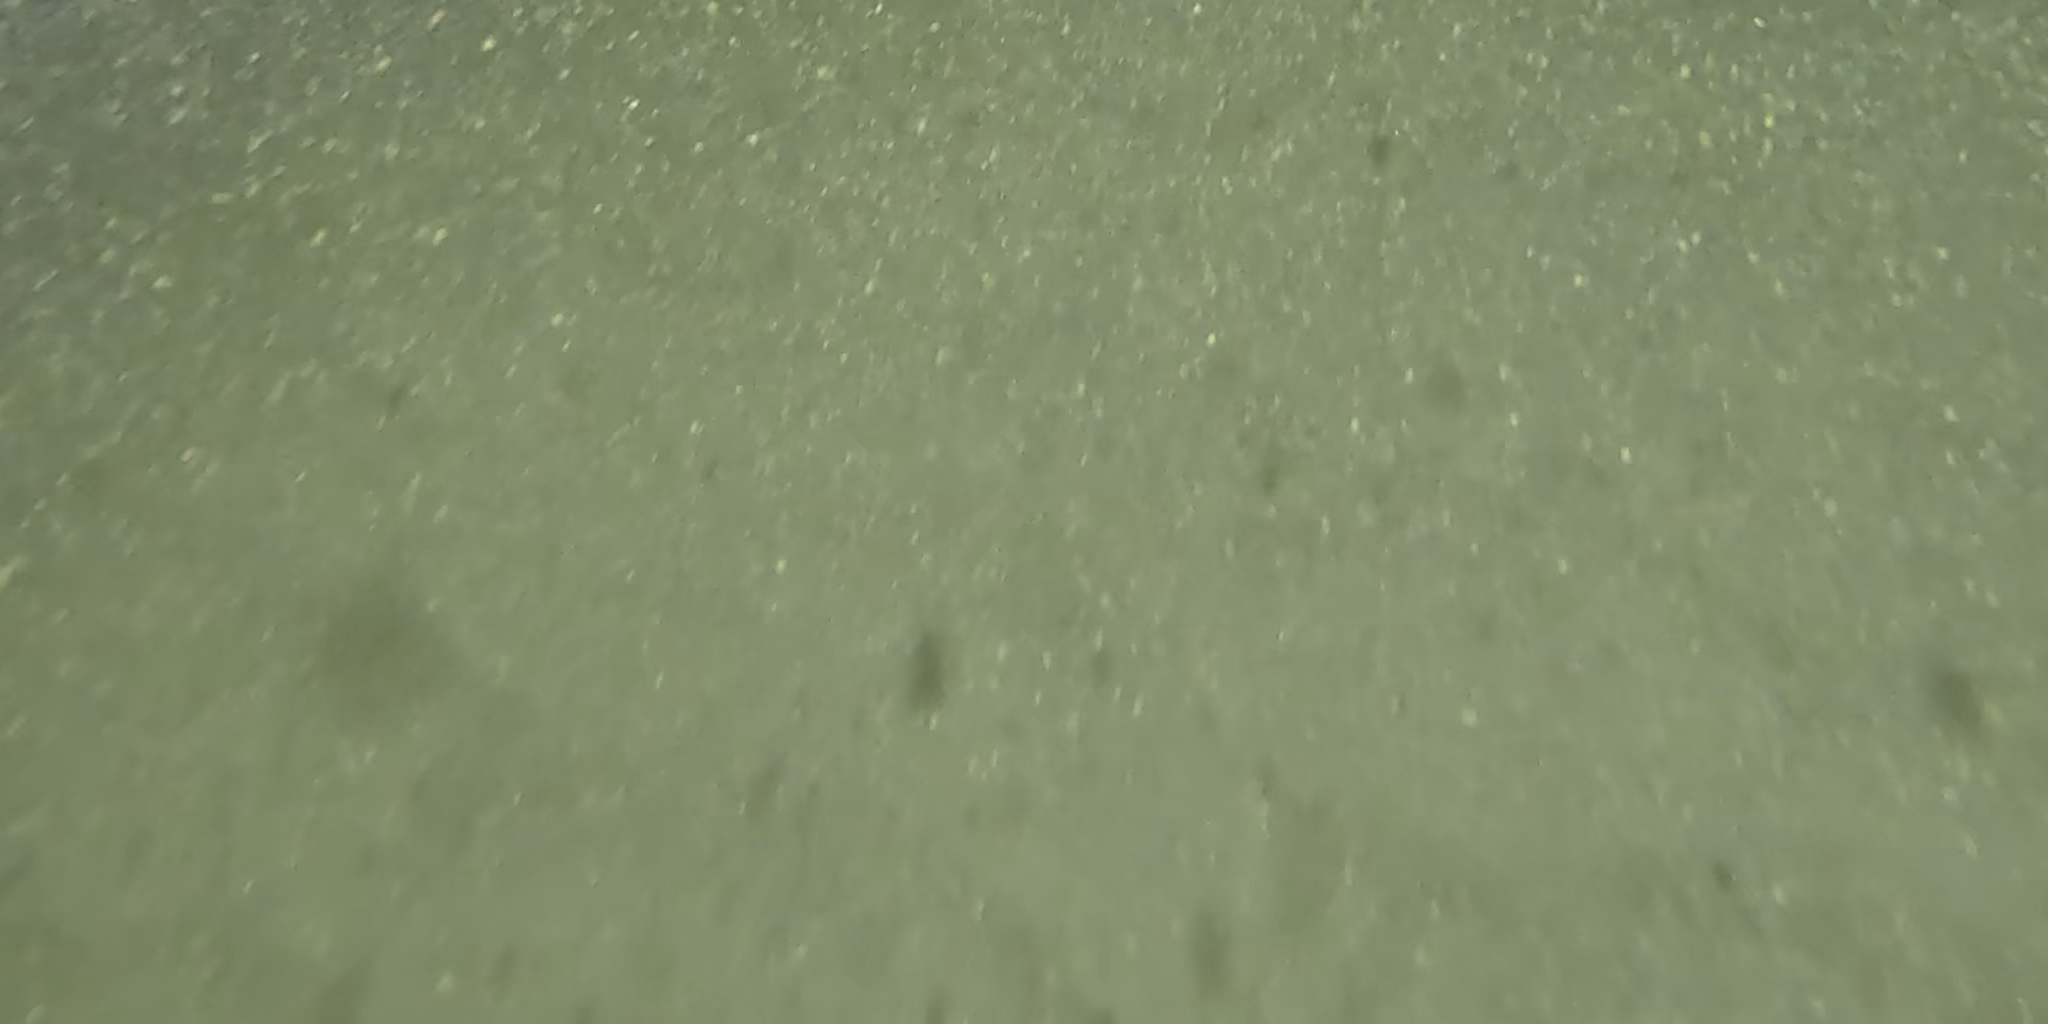
Seabed habitat: bad